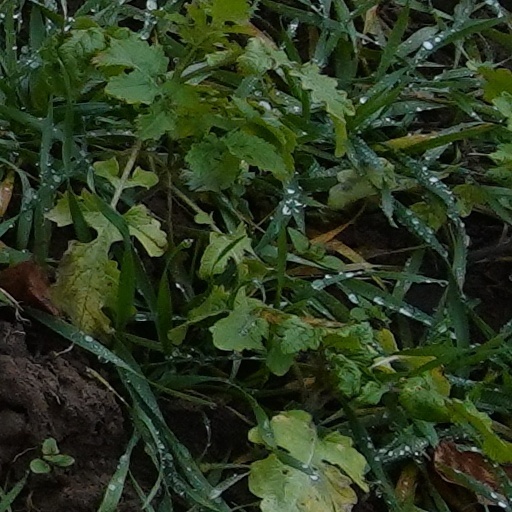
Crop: wheat